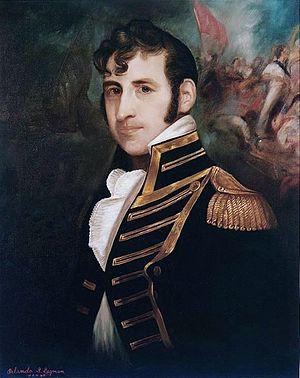
Les épisodes d'Au cœur du temps, au nombre de 30 répartis en deux saisons, ont été diffusés entre septembre 1966 et avril 1967 sur la chaine ABC.
Stephen Decatur est un officier de marine américain, né le 5 janvier 1779 à Sinepuxent et mort en duel le 22 mars 1820 à Bladensburg.